Marhanets train accident

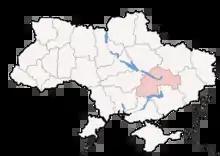

The collision between a midibus carrying around 48 passengers and a locomotive occurred at 08:30 a.m. local time (05:30 UTC) at an unstaffed automated railway crossing. Of those who were killed, 38 died at the scene and the others in hospitals from their injuries.